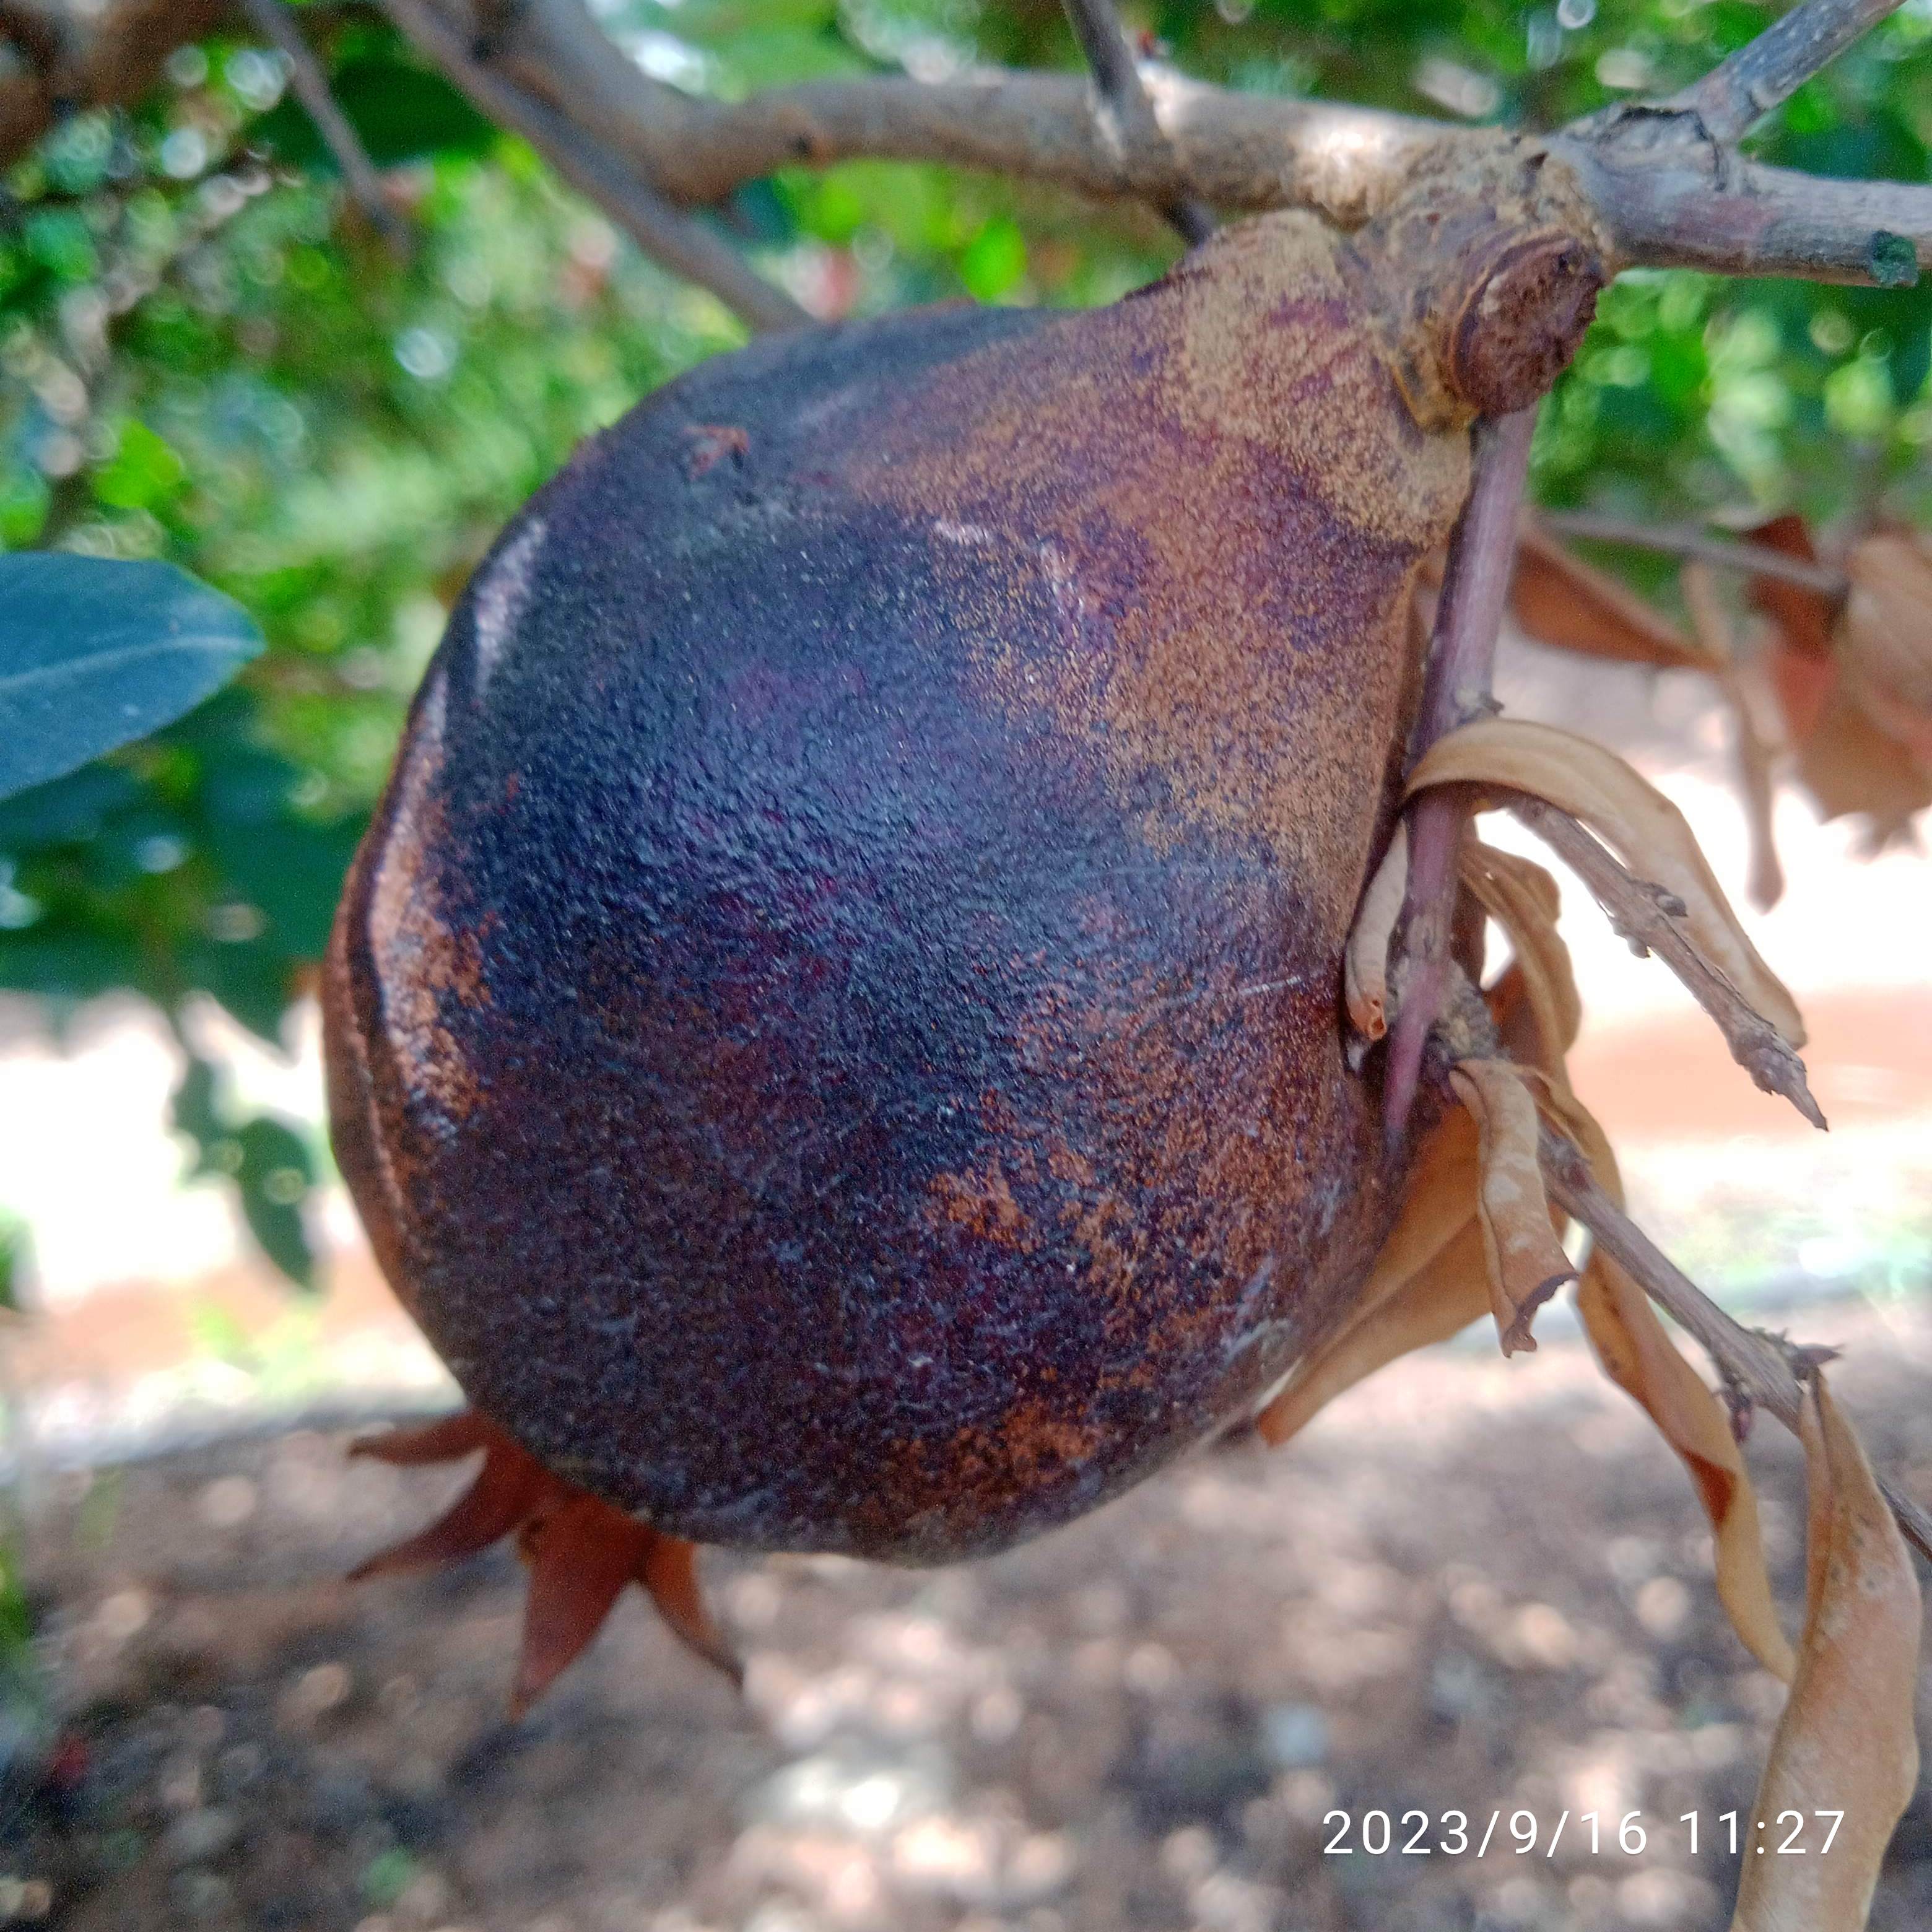
Label: Alternaria